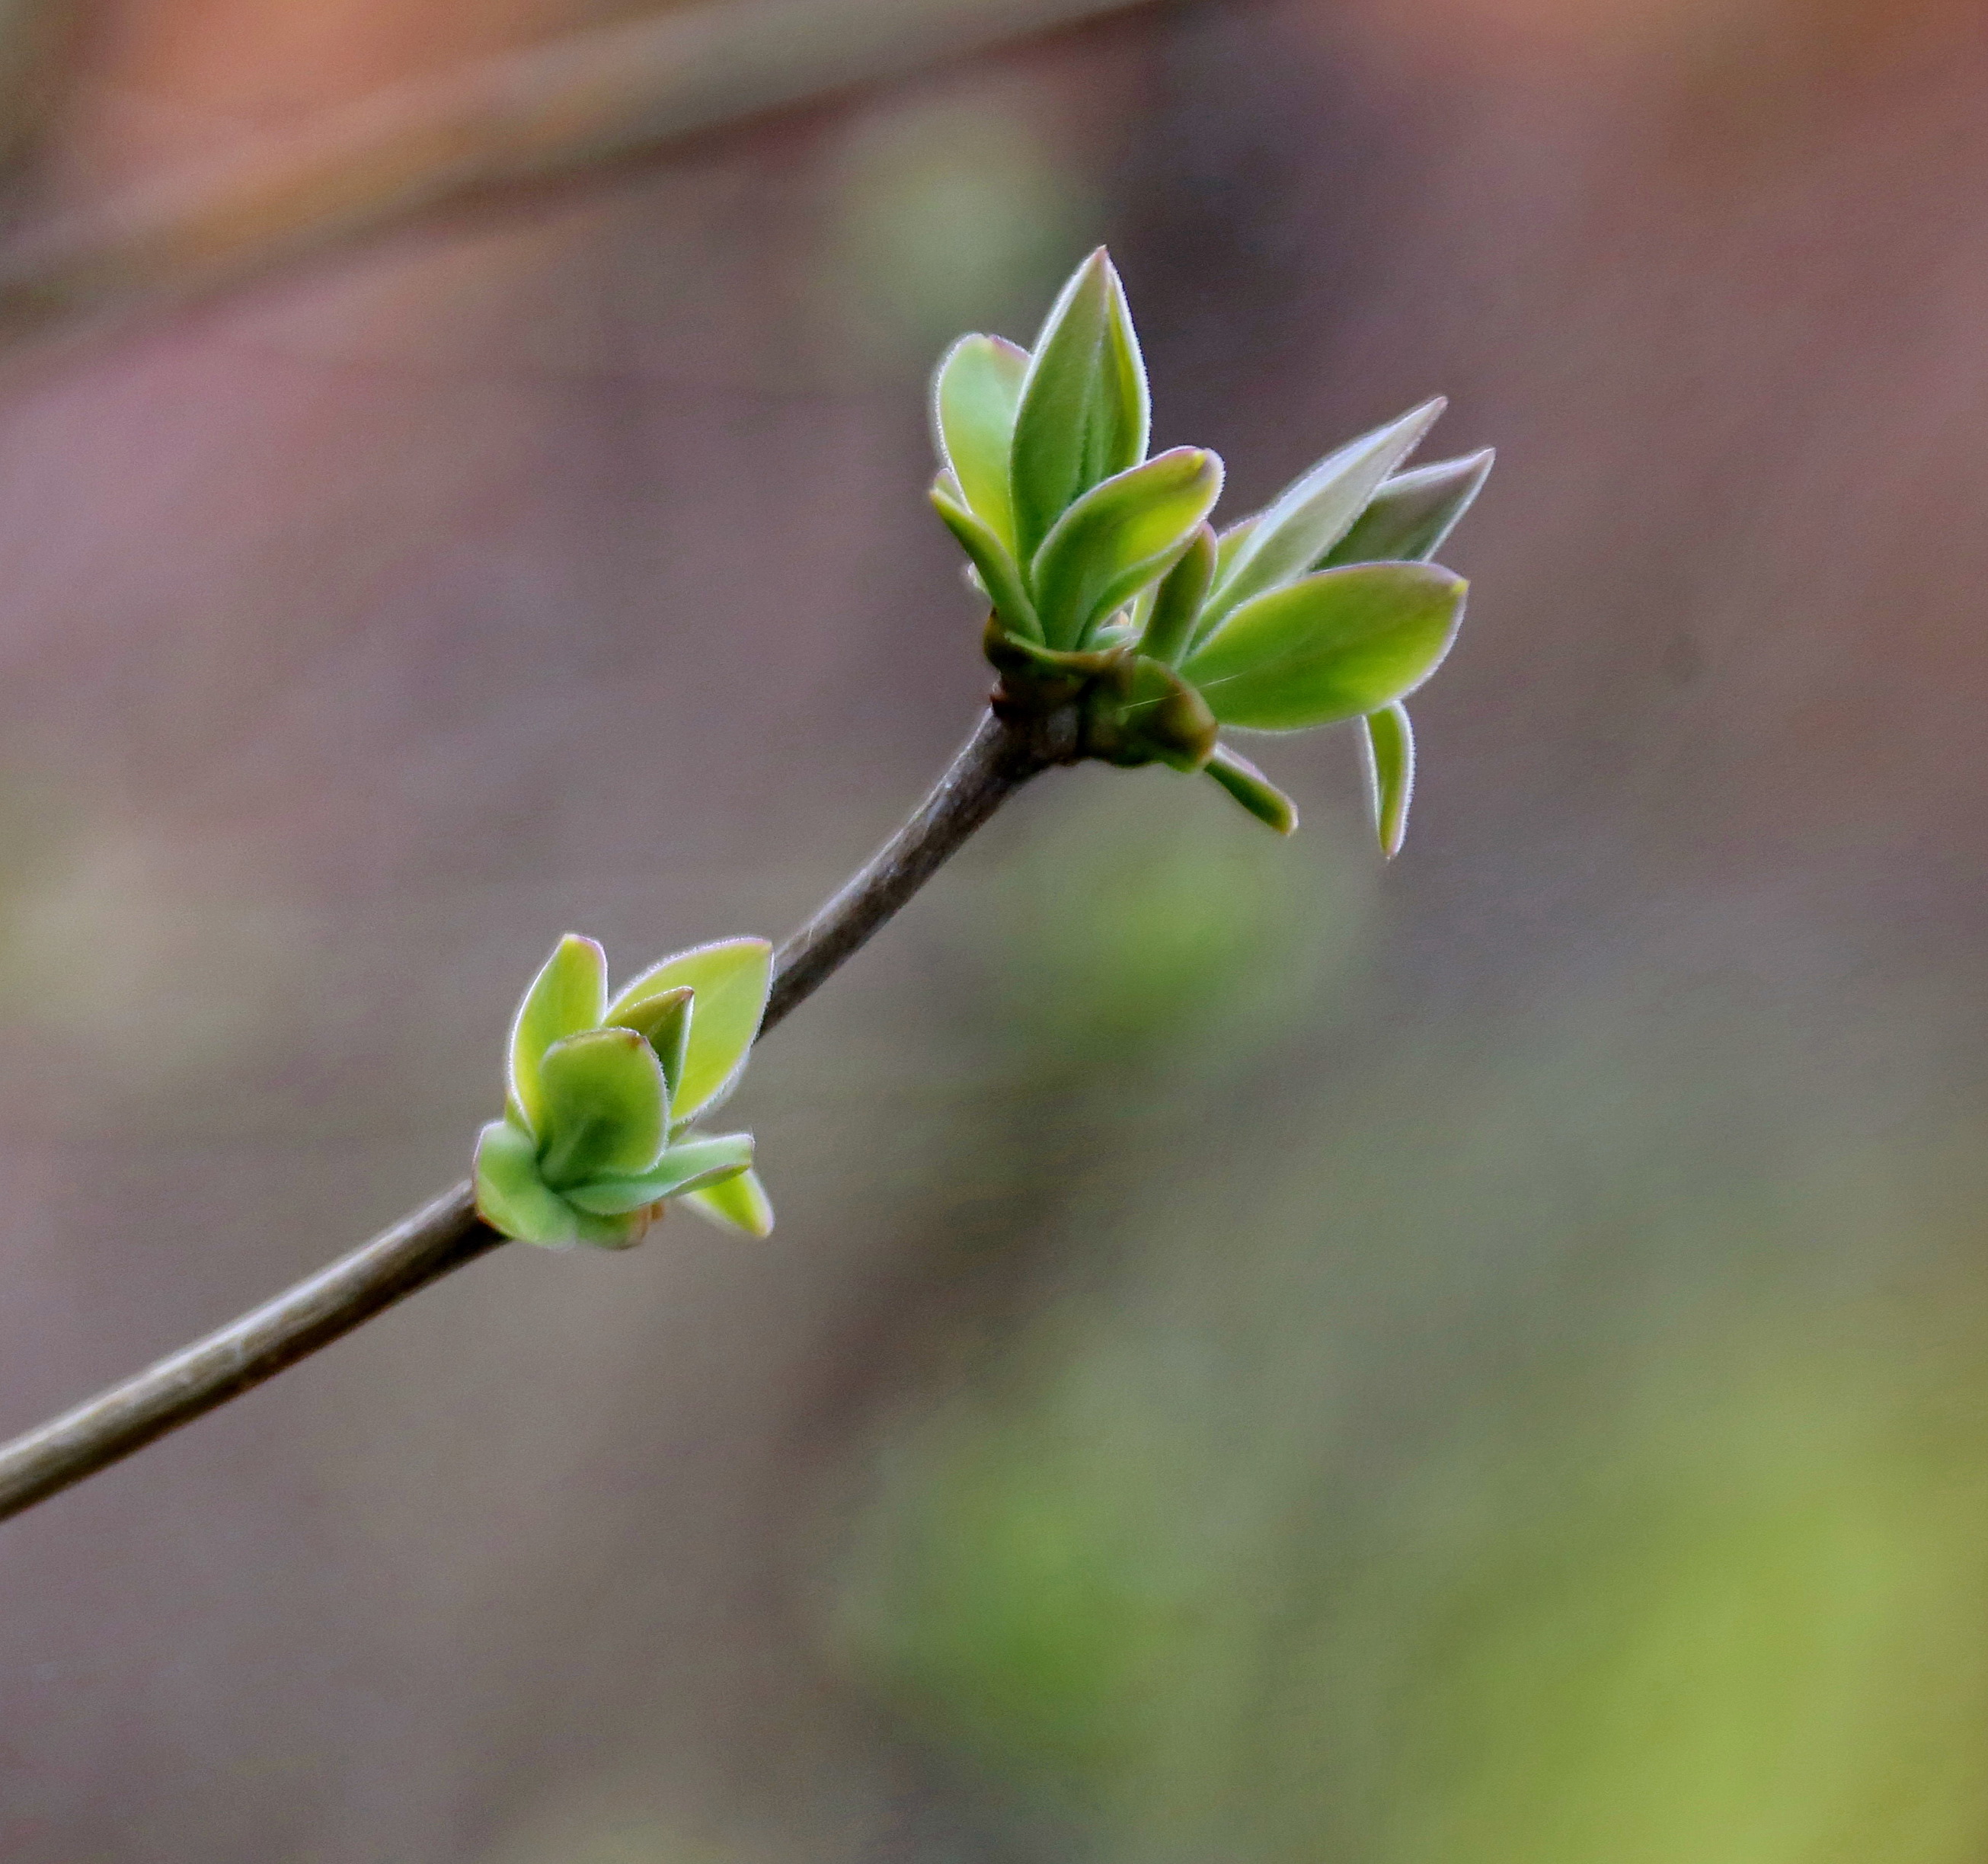
spring, blooming, plant, twig, terrestrial plant, flower, flowering plant, Pedicel, macro photography, herbaceous plant, bud, art, plant stem, petal, grass, subshrub, balance